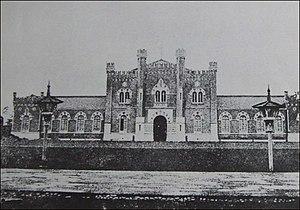
Ancien bâtiment du musée militaire Yūshūkan (1881-1923).
Le Yūshūkan est un musée militaire situé sur le site du Yasukuni-jinja dans l'arrondissement de Chiyoda à Tokyo au Japon. Entretenu par le sanctuaire, le musée est dédié à l'âme des soldats morts au combat pour l'empereur du Japon. Il expose diverses pièces et documents sur les blessures de la guerre et l'activité militaire japonaise de la restauration de Meiji de 1868 à la fin de la guerre du Pacifique en 1945. Fondé en 1882, le musée se décrit lui-même comme le premier et le plus vieux musée militaire du Japon.
Giovanni Vincenzo Cappelletti est un architecte italien, conseiller étranger au Japon durant l'ère Meiji.